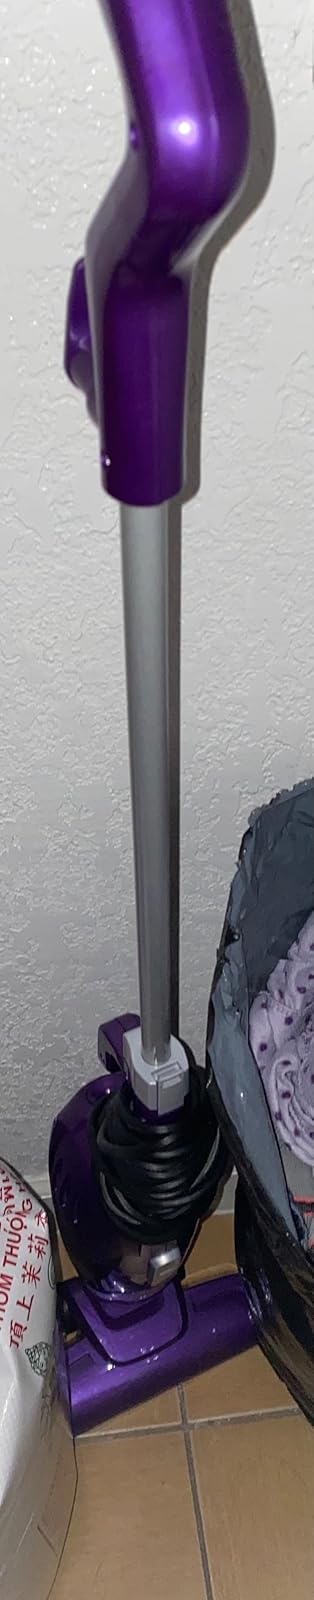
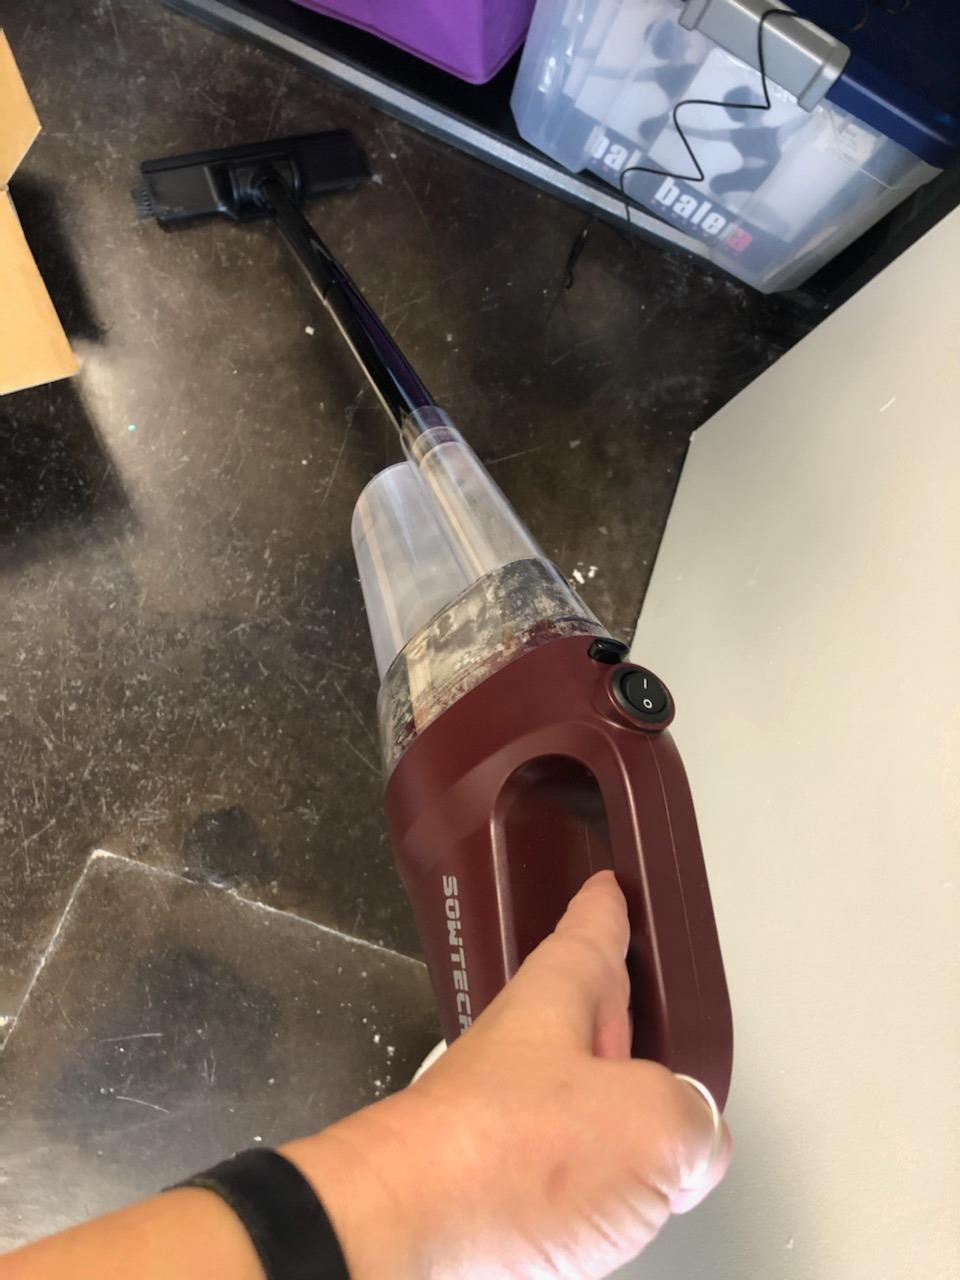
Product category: items_vacuum
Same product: no